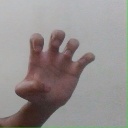
अक्षर: झ